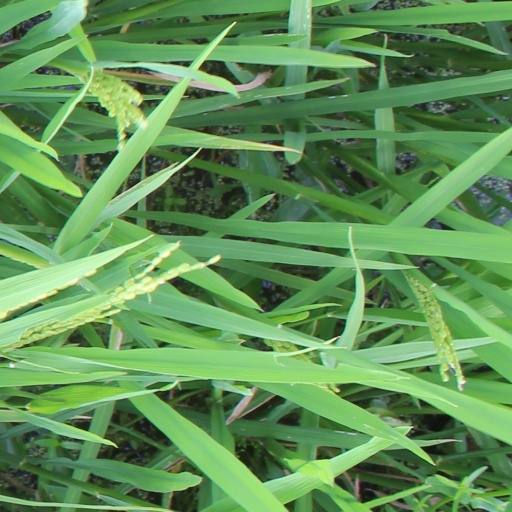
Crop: rice